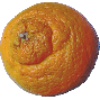
Label: mandarine